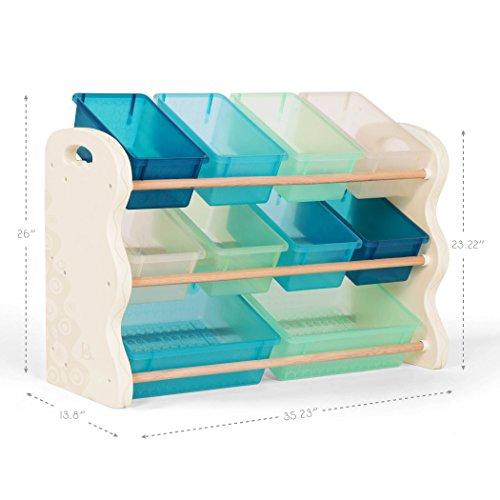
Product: B. spaces by Battat – Totes Tidy Toy Organizer – Kids Furniture Set Storage Unit with 10 Stackable Bins – Ivory, Sea and Mint
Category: Baby Products | Nursery | Furniture | Storage & Organization | Toy Chests & Organizers
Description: Tidy up with this stylish storage unit.
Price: $49.22
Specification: ProductDimensions:35.5x14.6x26.5inches|ItemWeight:3.52ounces|ShippingWeight:16.65pounds(Viewshippingratesandpolicies)|DomesticShipping:ItemcanbeshippedwithinU.S.|InternationalShipping:ThisitemcanbeshippedtoselectcountriesoutsideoftheU.S.LearnMore|ASIN:B071FT91BJ|Itemmodelnumber:BX1898C1Z|Manufacturerrecommendedage:36months-12years